Albanian piracy

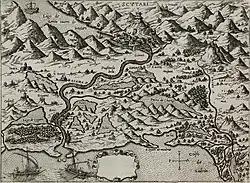
Map of Shkodër with the Buna river in 1571 by Giovanni Francesco Camocio

During the 16th century, Ottomans attacked Ulcinj, the most notorious pirate haven of the Adriatic sea. There the Ottomans destroyed much of the pirate fleet. Nevertheless, the raids persisted.